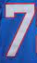
Number: 7